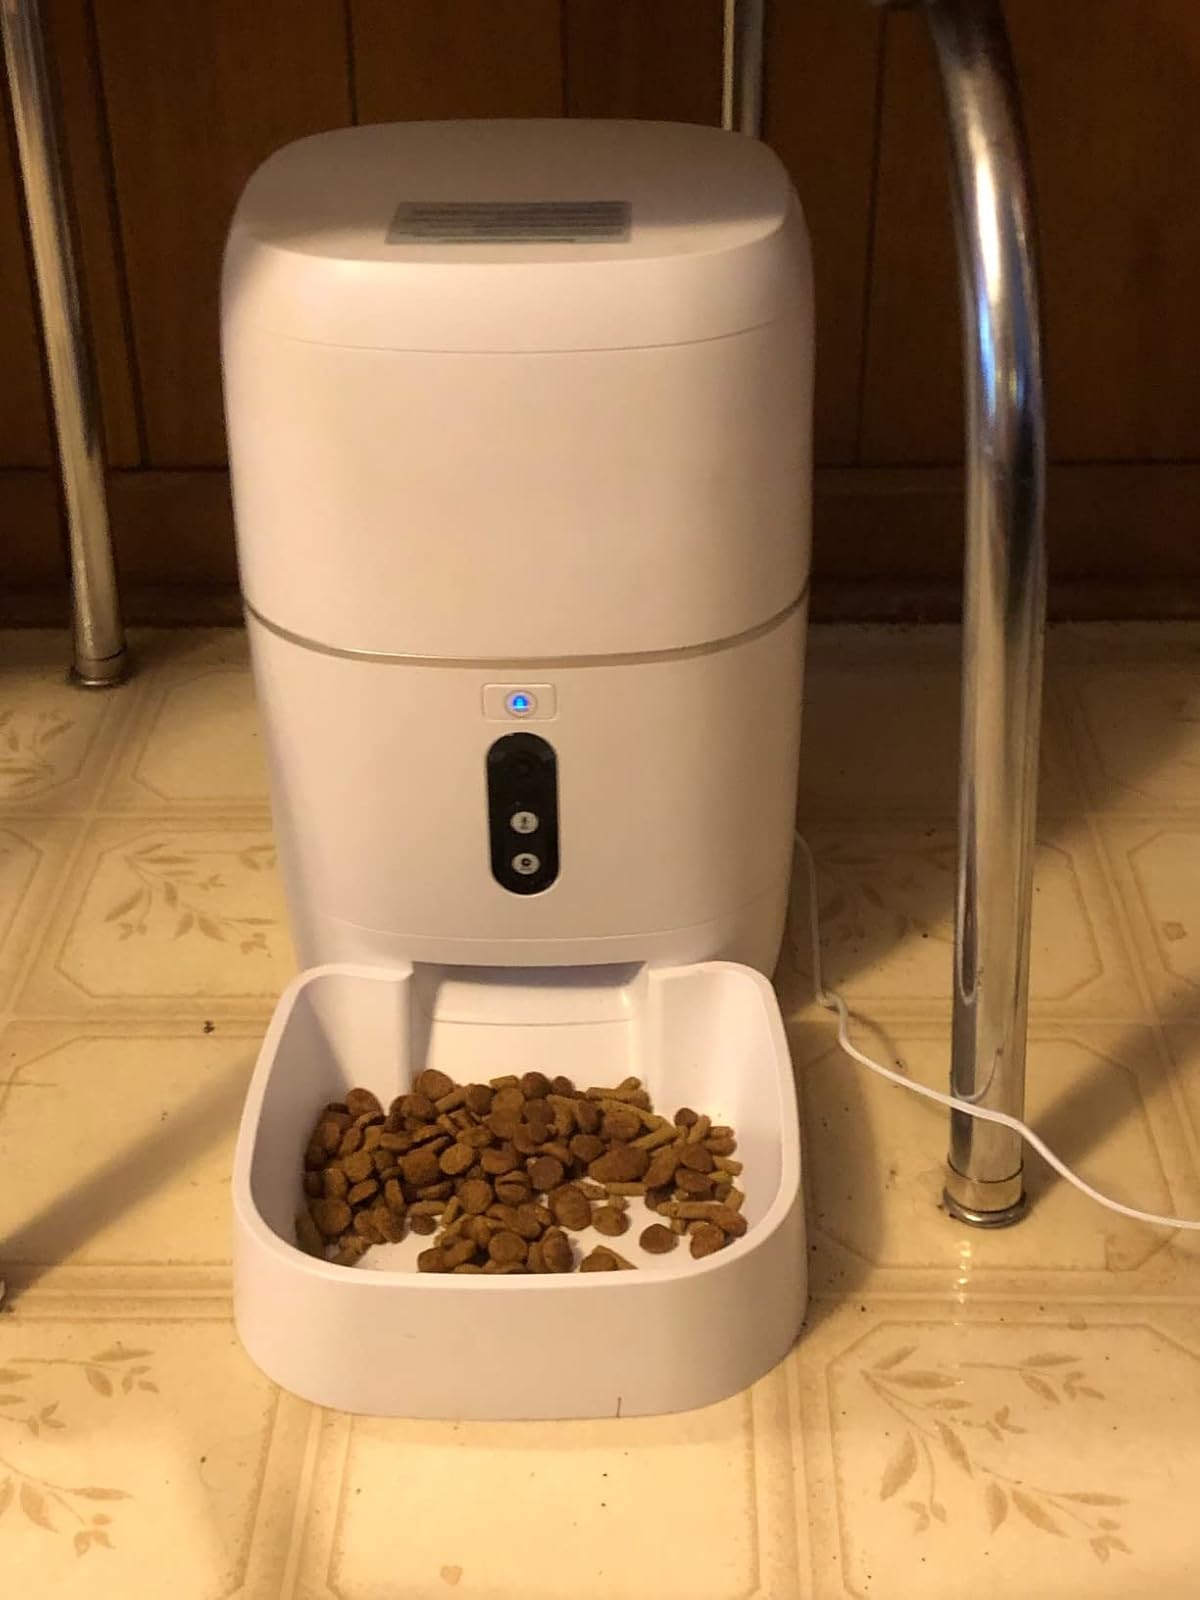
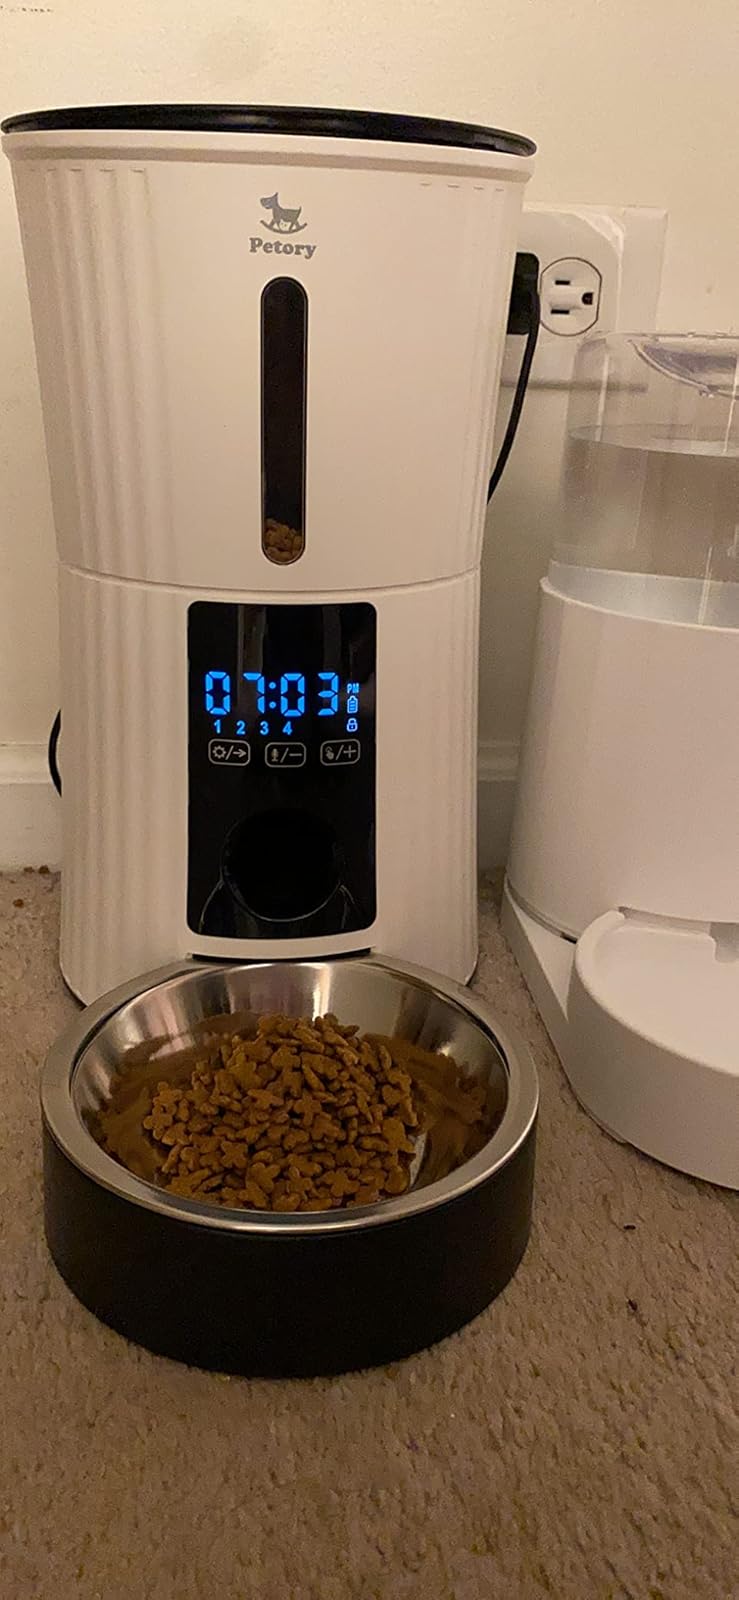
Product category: items_feeder
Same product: no